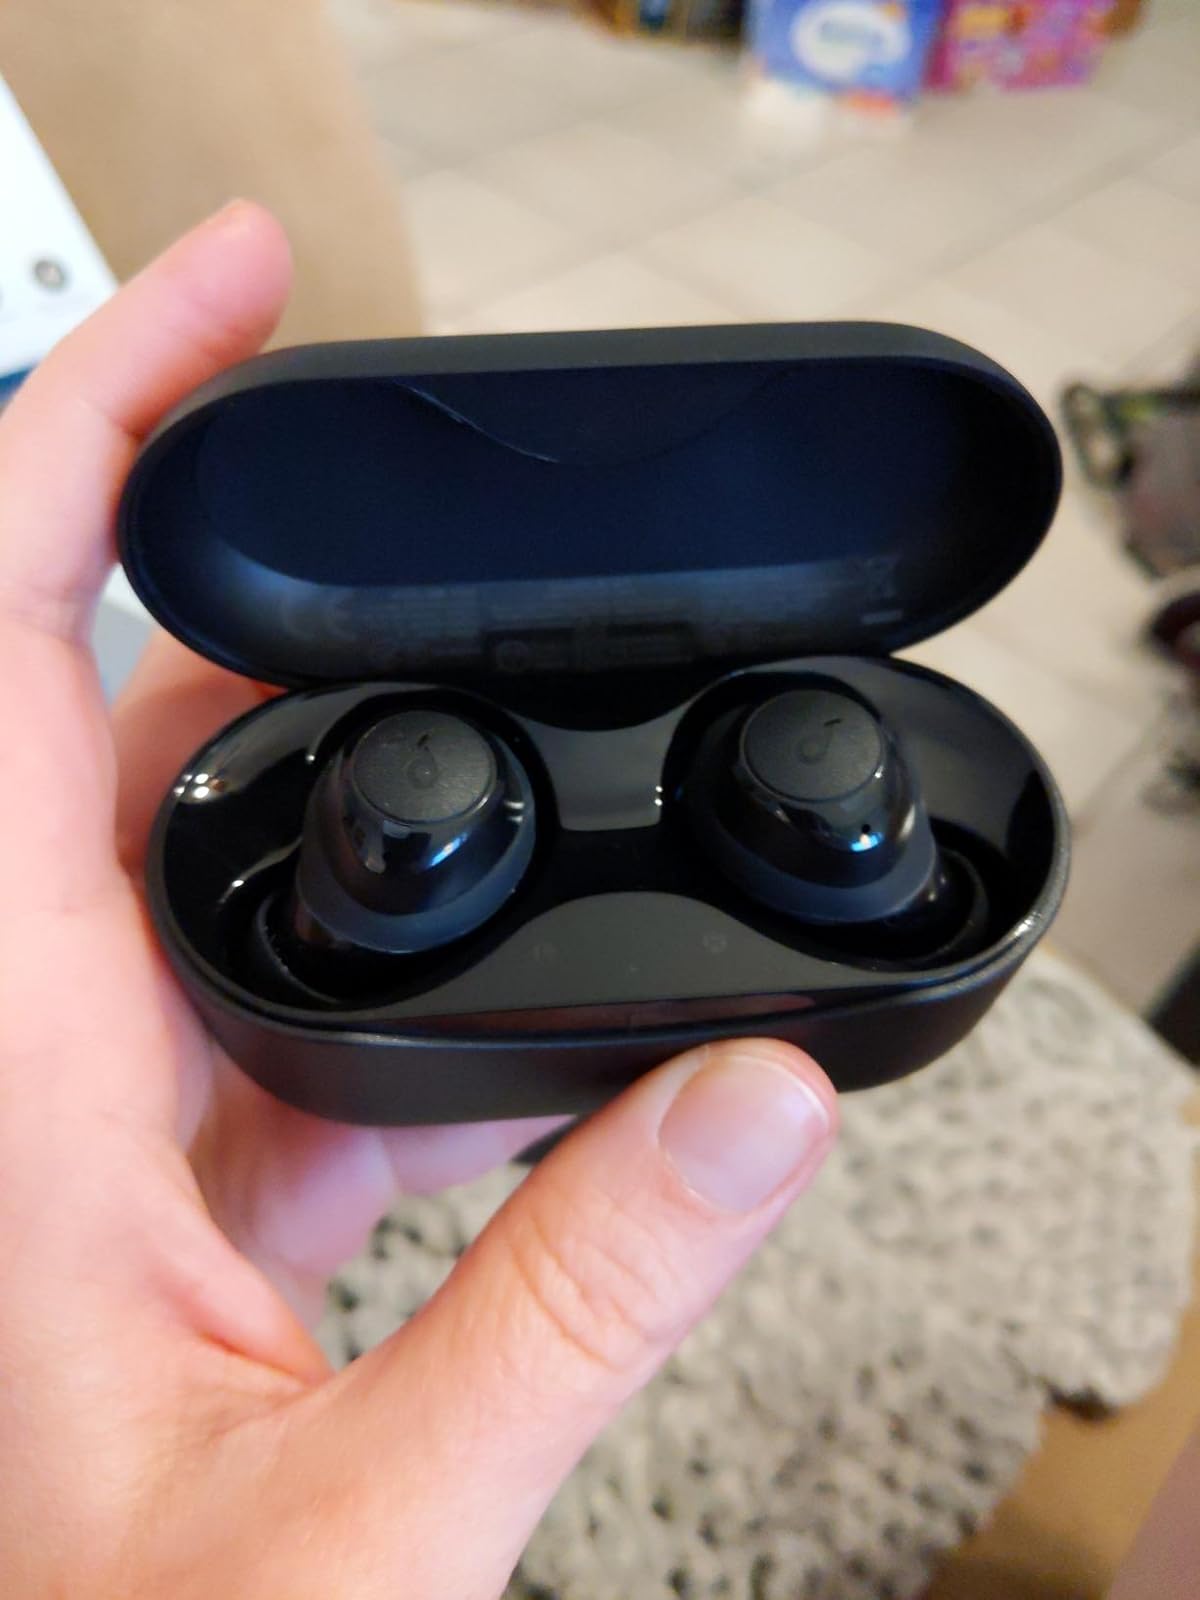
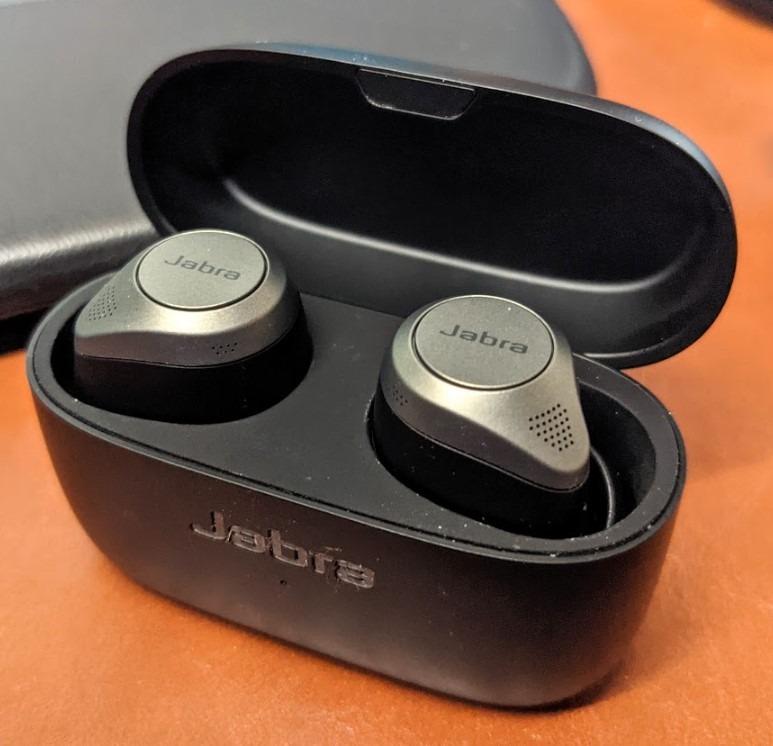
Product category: earbuds
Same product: no